Flag of Trinidad and Tobago

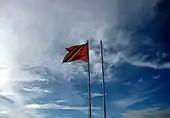
The flag of Trinidad and Tobago flying at the San Fernando Hill, San Fernando in July 2009.

The width of the white stripes is of the flag length and the width of the black stripe is . The total width of the three stripes together is, therefore, of the length.